Peter Cosgrove

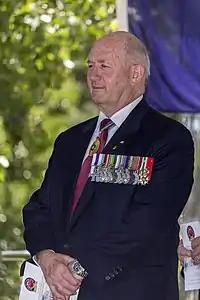
Cosgrove at the Centenary of the Kangaroo March launch in 2013.

Peter John Cosgrove was appointed a probationary second lieutenant in August 1968 while attached to a regular army unit, and was commissioned a lieutenant on 11 December 1968. He was allotted to the Royal Australian Infantry. He arrived in South Vietnam on 3 August 1969 and was posted to 9th Battalion, Royal Australian Regiment on 20 August 1969. On 10 October 1969, Lieutenant Cosgrove was commanding 5 Platoon, B Company. The platoon located an occupied bunker system in an area where, because of the proximity of allied troops, indirect fire support was difficult to obtain. In spite of this, he led his platoon in an assault on the bunkers without indirect fire support, capturing the system and killing and wounding at least four enemy without sustaining any casualties. On 16 October 1969, 5 Platoon located another bunker system occupied by about a platoon of enemy. Lieutenant Cosgrove silently deployed his own platoon for an attack. His assault completely surprised the enemy causing them to flee, abandoning large quantities of food, stores and documents. The following day in the same bunker system a party of enemy approached his right forward section and was engaged by the sentry. Knowing that the remainder of the section was elsewhere on other tasks, Lieutenant Cosgrove ran to the contact area and personally conducted the fight against the enemy. As a result of his actions, two enemy were killed and three weapons and four packs containing rice were captured. He was awarded the Military Cross for these actions.